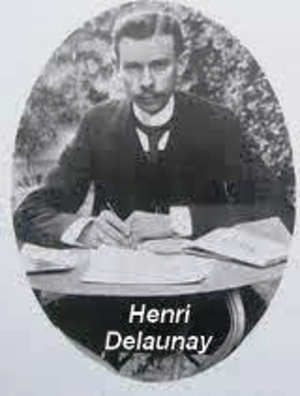
gravure d'Henri Delaunay, secrétaire général de la Fédération gymnastique et sportive des patronages de France, de la Fédération française de football et de l'Union des associations européennes de football
La Fédération sportive et culturelle de France est un organisme fondé en 1898 par le docteur Paul Michaux sous le nom d’Union des sociétés de gymnastique et d’instruction militaire des patronages et œuvres de jeunesse de France, vite remplacé par celui de Fédération gymnastique et sportive des patronages de France, afin de regrouper les nombreux patronages paroissiaux qui se développent à la fin du XIXᵉ siècle. Si elle puise ses lointaines origines dans le christianisme social du XIXᵉ siècle, elle doit sa véritable reconnaissance nationale à sa participation active — à travers la gymnastique et la préparation militaire — à l’important effort de redressement national qui caractérise les débuts du XXᵉ siècle, dans un contexte délicat pour elle car bien marqué par l’anticléricalisme alors qu'une partie du clergé émet de fortes réserves eu égard à son militarisme militant. Elle contribue cependant déjà à l’éclosion des sports et plus particulièrement du football ainsi qu’à la fondation de la Fédération internationale catholique d’éducation physique et sportive.
L’équipe de France de football participe à la Coupe du monde de football de 1930 organisée en Uruguay du 13 au 30 juillet 1930. Pour sa première participation à la compétition, où elle ne part pas favorite, la France est éliminée au premier tour, terminant troisième du groupe 1 derrière l'Argentine et le Chili, et devant le Mexique.
Henri Delaunay, né le 19 novembre 1883 à Paris et mort le 10 novembre 1955 à Ville-d'Avray, est un dirigeant sportif historique à l'origine du football en France. Secrétaire général de la Fédération gymnastique et sportive des patronages de France de 1915 à 1919, il y poursuit l'action de Charles Simon après la disparition tragique de celui-ci et, avec Jules Rimet, fonde en 1919 la Fédération française de football.
L'Union des sociétés françaises de sports athlétiques est une fédération sportive française omnisports fondée le 20 novembre 1887 à Paris avec Georges de Saint-Clair pour président. Créée initialement sous le nom d'Union des sociétés françaises de courses à pied, elle est à l'origine une fédération consacrée à l'athlétisme mais, dès 1889, elle s'ouvre à d'autres sports qui sont représentés en son sein par des commissions spécialisées. Le football n'est reconnu qu'en 1894.